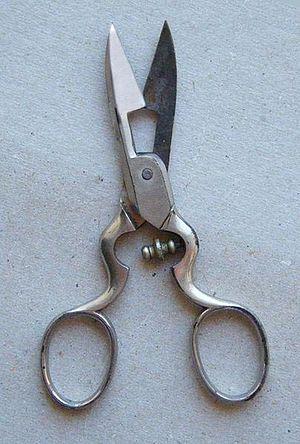
Le terme ciseau désigne une famille d'outils servant à couper nettement divers matériaux ou à enlever de la matière. On désigne par « ciseau » un ferrement plat qui coupe ou tranche par un des bouts et qui sert à travailler le bois, le fer, la pierre, etc.